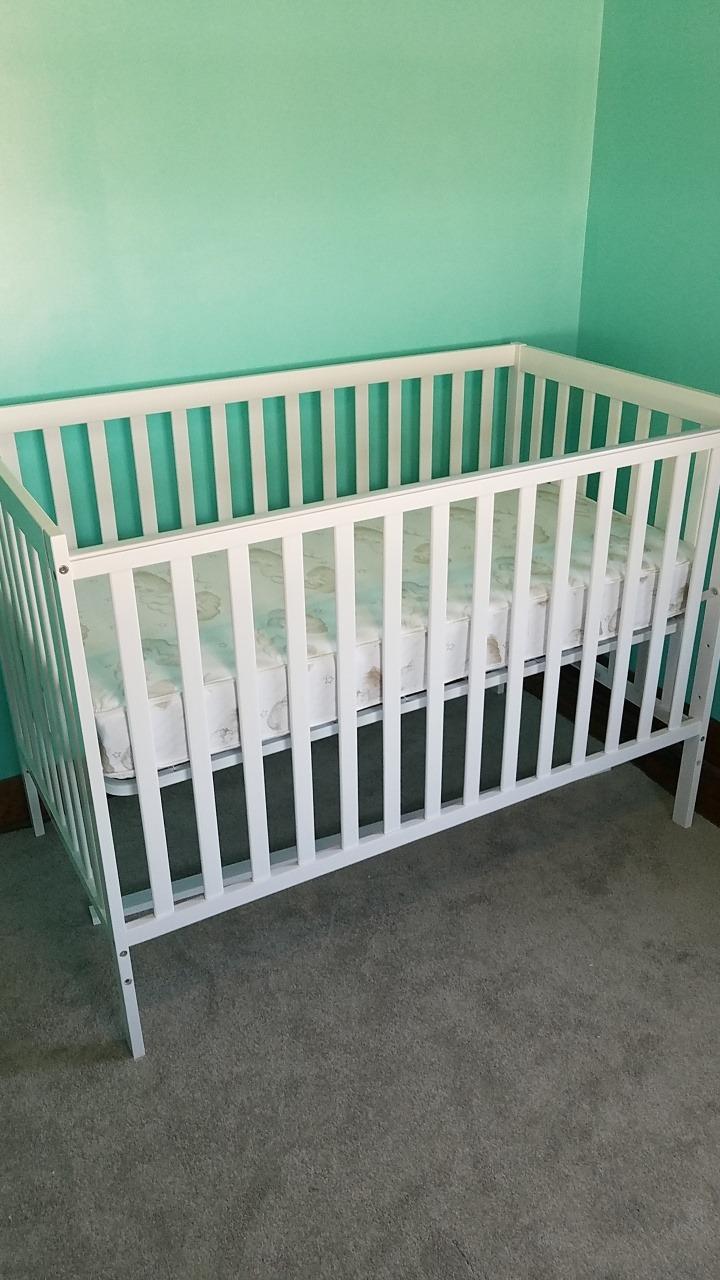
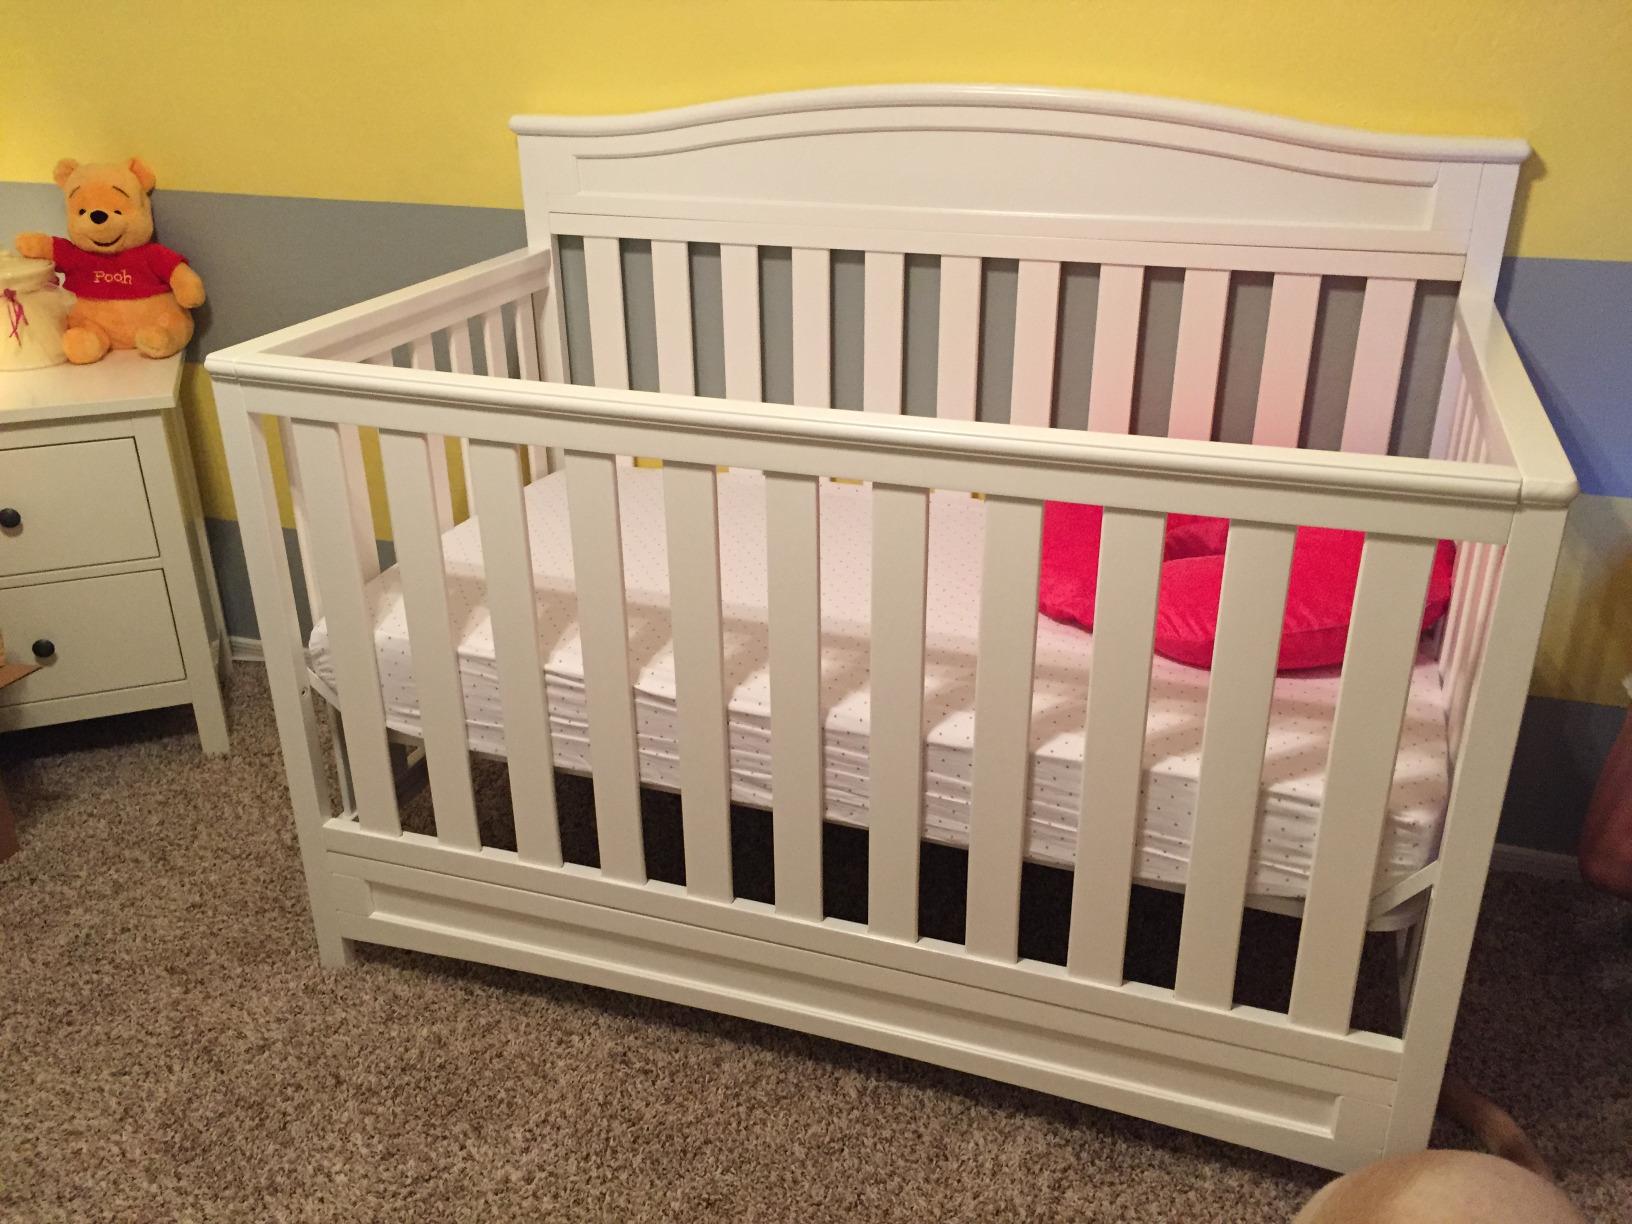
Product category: products_crib
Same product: no